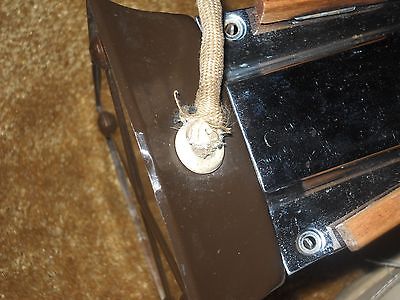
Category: toaster